Croydon Aerodrome robbery

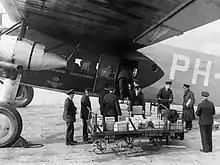
Russian gold being unloaded at Croydon Aerodrome in 1934.

During the interwar years, Croydon Aerodrome was London's main airport. Large amounts of cargo, mail and gold passed through the airport en route to and from other parts of the world. In 1935, "Flight" described the "KLM gold rush" in which, over two days, "altogether twelve special machines, fully loaded with bullion, English sovereigns and American gold dollars, arrived at Croydon from Holland. Moreover, every service machine, and there are four each way daily, carried as much bullion as a brisk passenger traffic would allow." In one week in May of 1935, gold worth three-quarters of a million pounds arrived at Croydon from Paris.